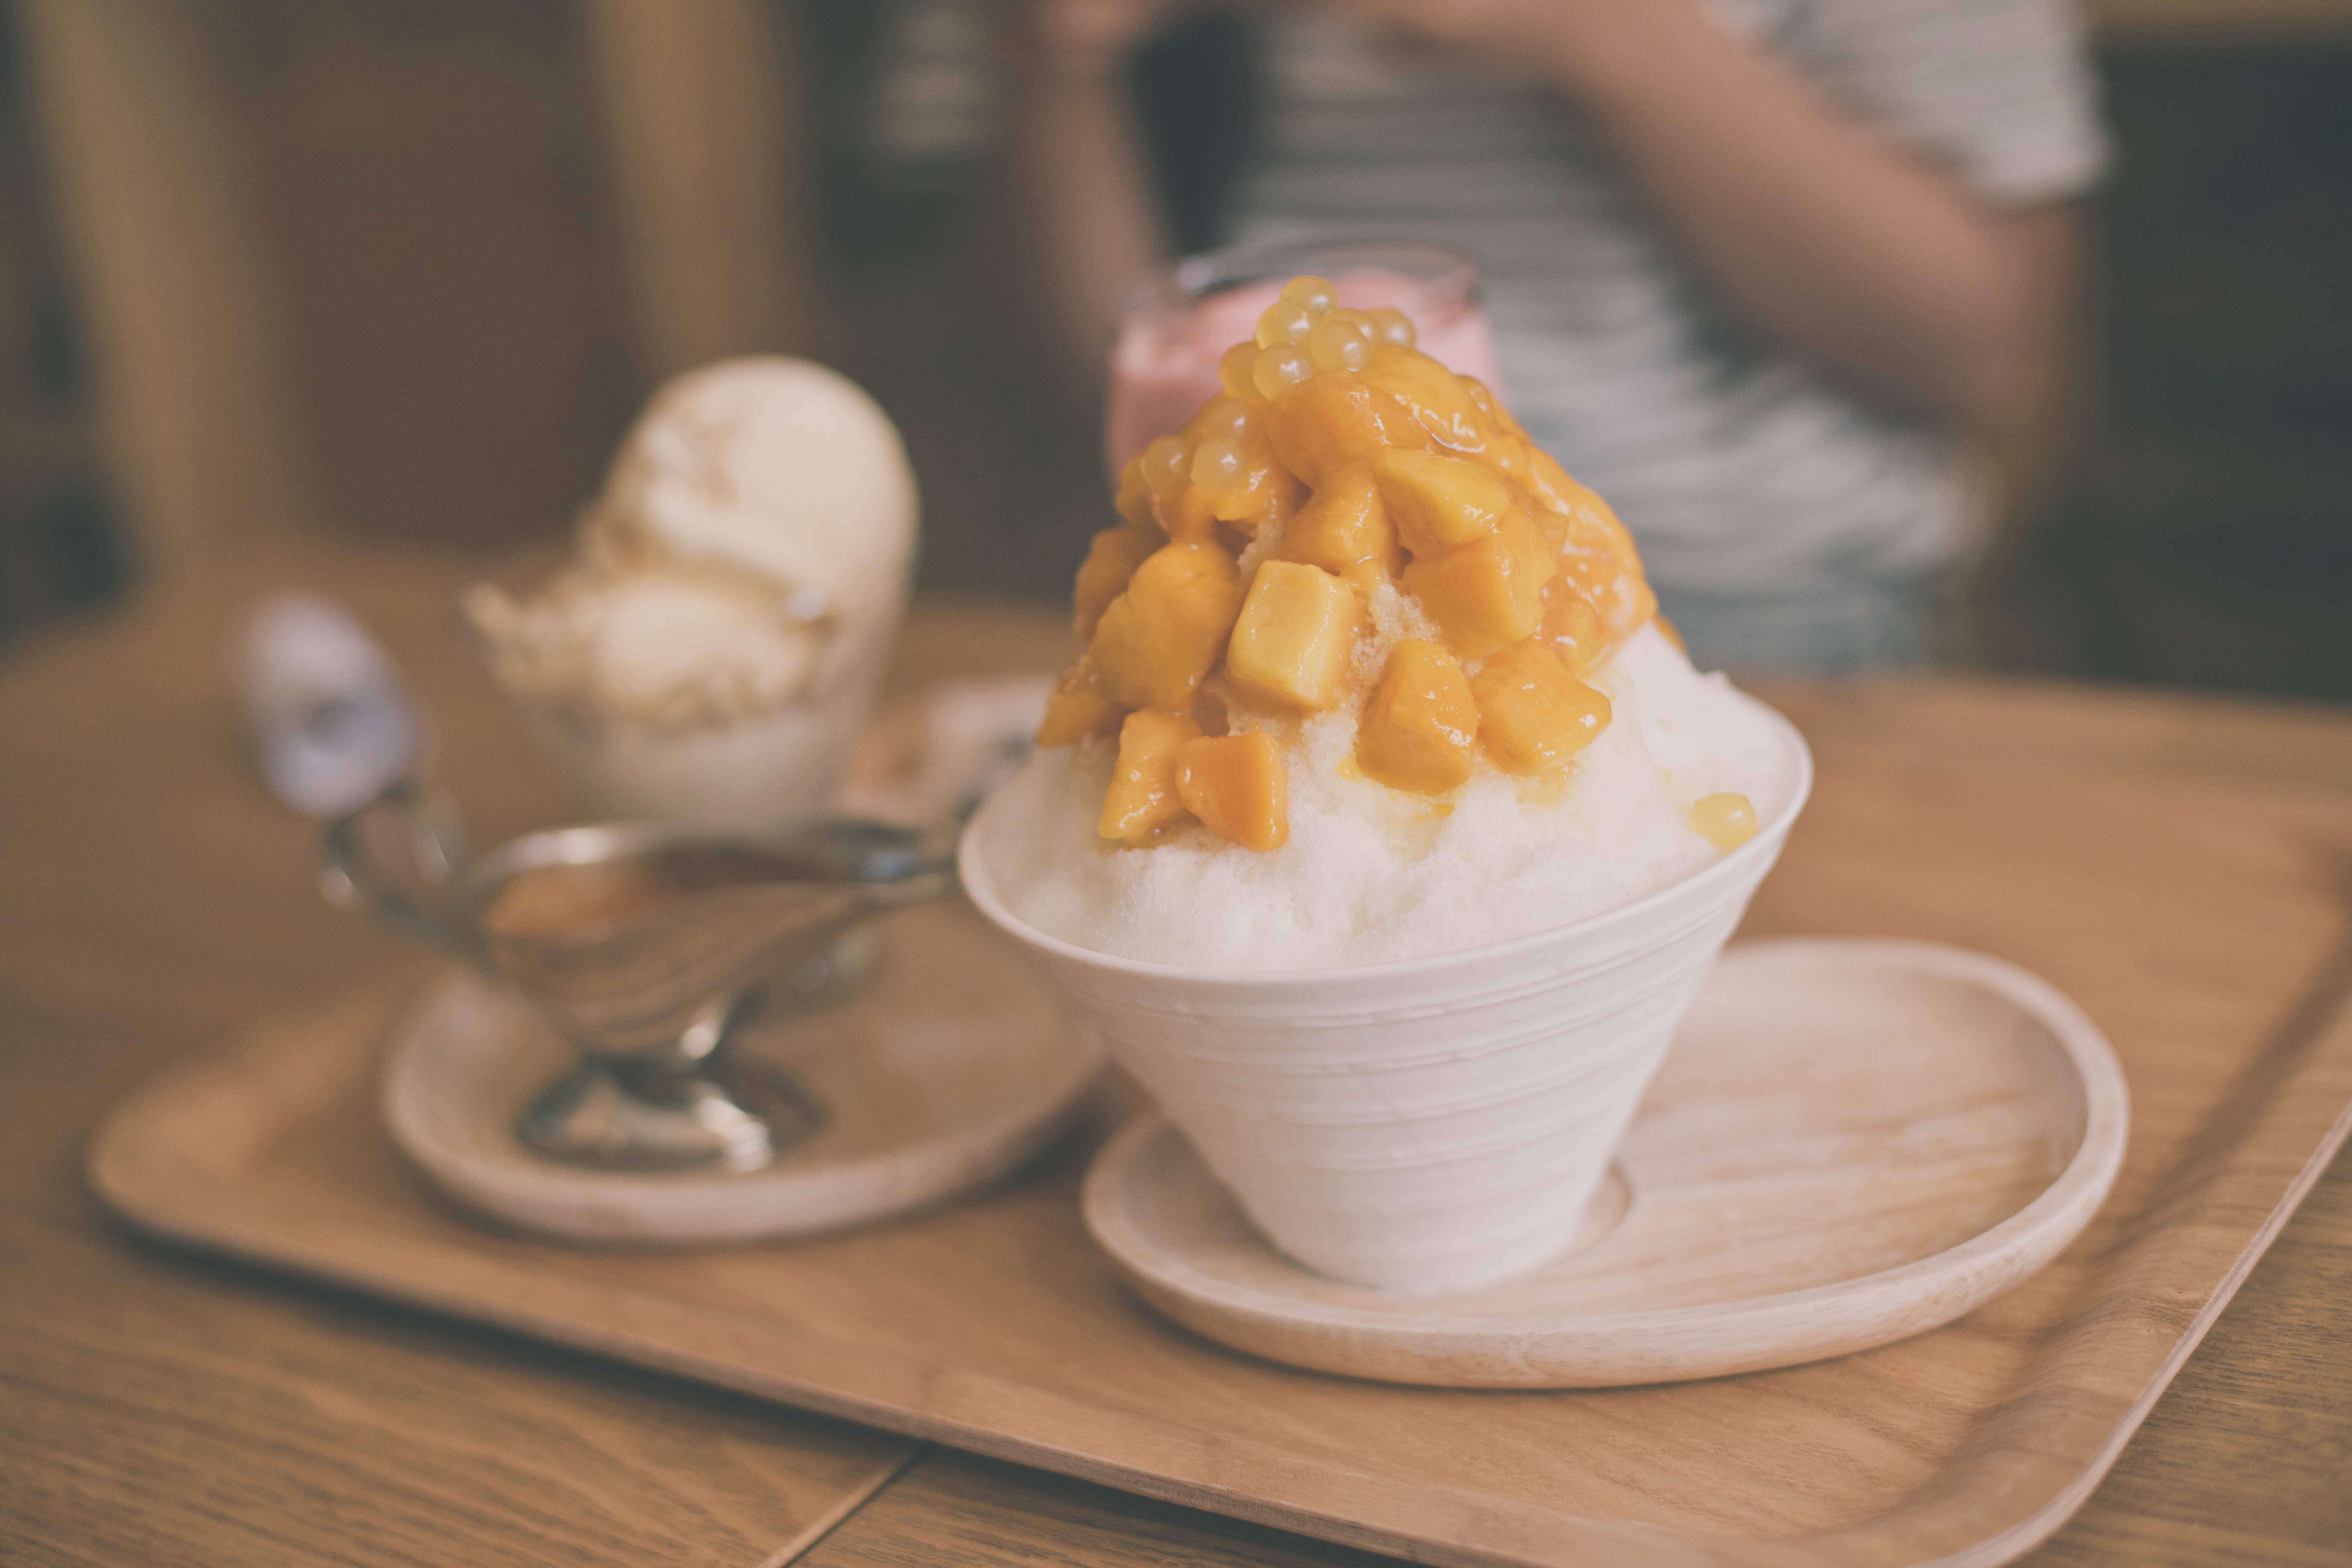
dish, meal, food, produce, breakfast, baking, ice cream, dessert, dairy product, icing, sweetness, flavor